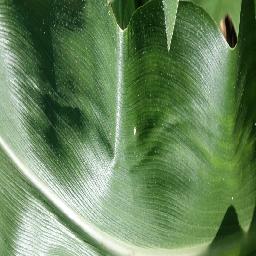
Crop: corn
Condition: (maize)_healthy